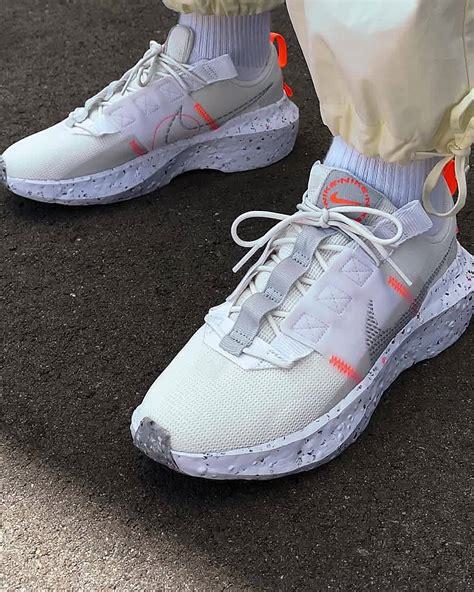
Brand: Nike
Model: Crater Impact